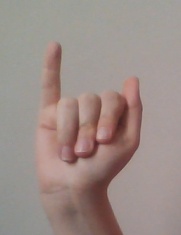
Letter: meem